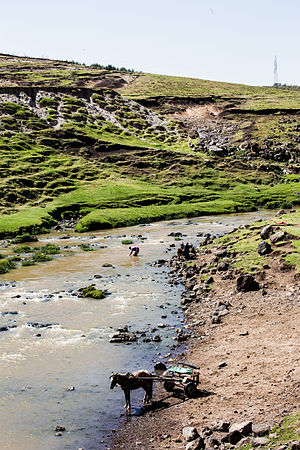
Shebelle
Shebelle
Shebelle er en Afrikansk flod. Den udspringer i Etiopiens bjerge og løber mod sydøst. Efter at have løbet ind i Somalia drejer den mod syd. Omkring 30 km nord for Mogadishu drejer den mod sydvest og løber parallelt med Somalias kyst indtil den forsvinder i sumpområder. Det afhænger af årstiden hvor langt den når. Det hænder at bryder igennem til Jubafloden i år med meget vand. Flodområdet er det eneste sted i Somalia som er frugtbart nok til at dyrke jorden.